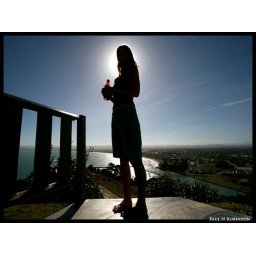
ok well not exactly ... its my mrs standing on Kaiti Hill in Gisborne with a bottle of L&amp;amp;P.